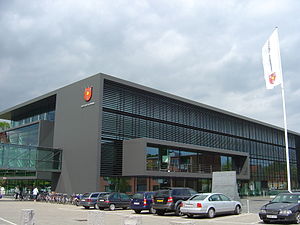
Glostrup
Glostrup Rådhus ved Rådhusparken
Glostrup Rådhus - En af bygningerne tilknyttet rådhuset (østfløjen) i Glostrup, København. Set fra den sydlige side, på vejen kaldet Rådhusparken.
Glostrup er en bydel i Storkøbenhavn med 23.043 indbyggere, beliggende i Glostrup Kommune 11 kilometer vest for København Centrum mellem Brøndbyvester mod syd, Albertslund mod vest og Rødovre mod nordøst.